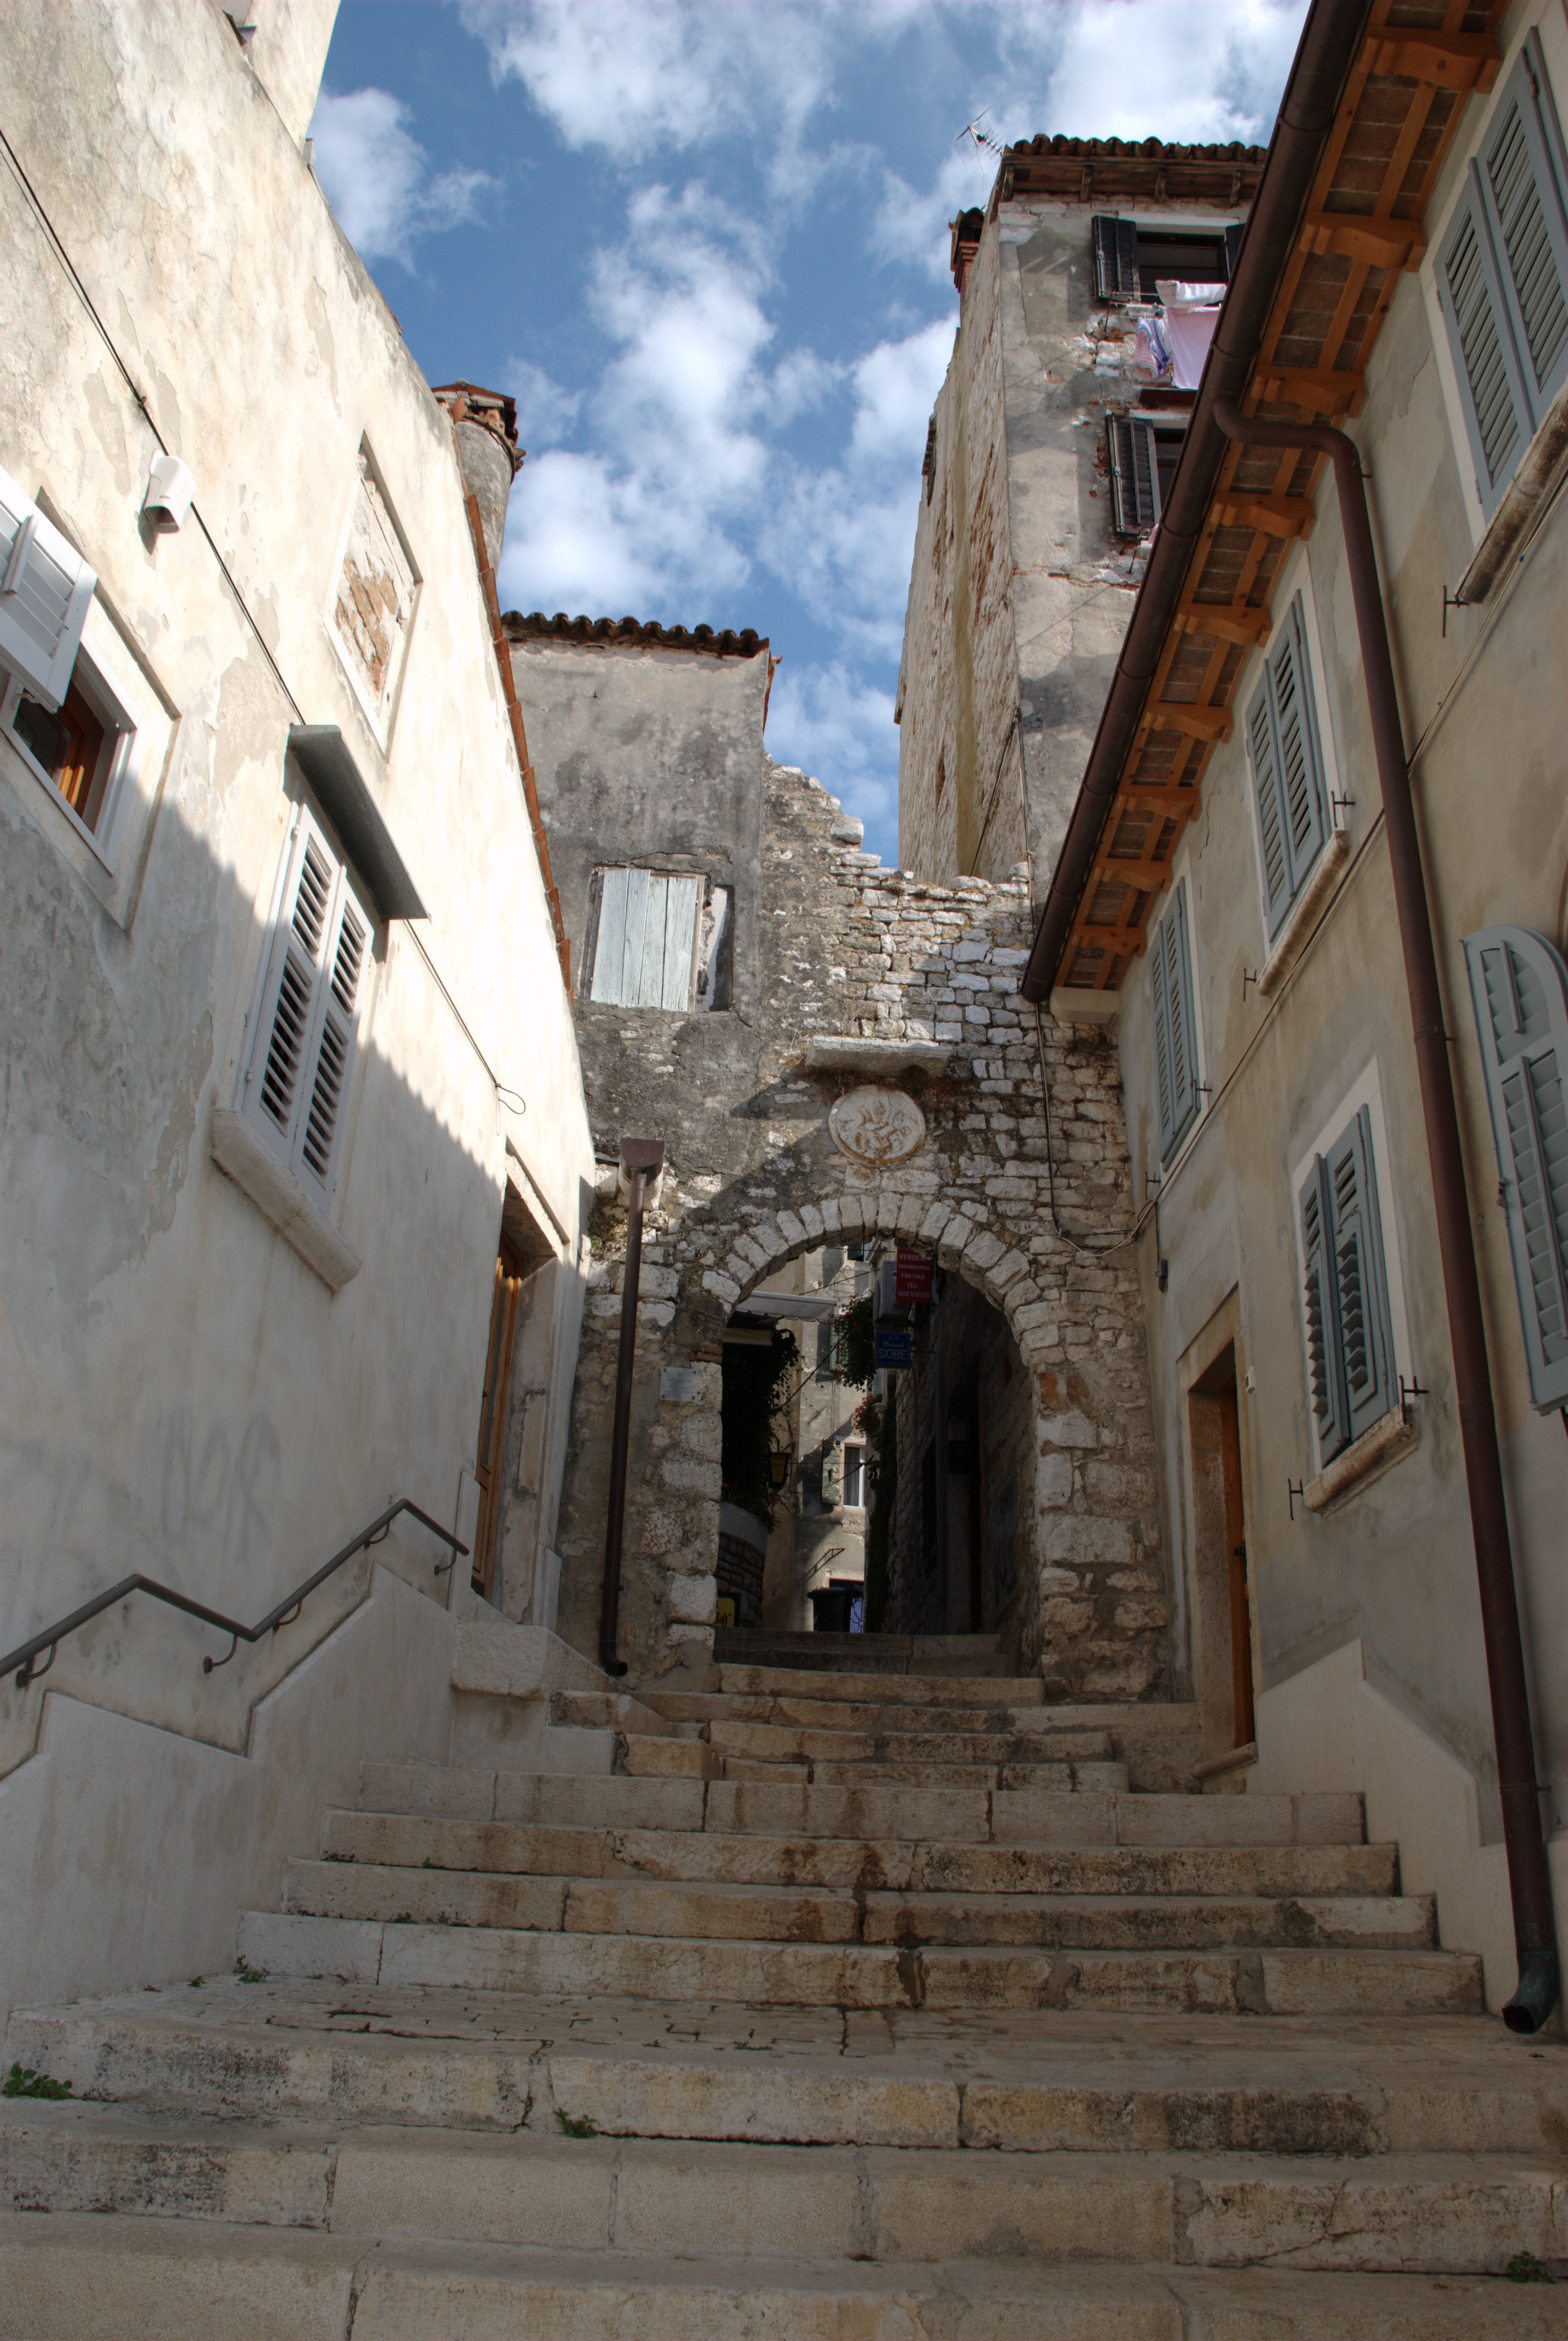
architecture, town, building, city, cityscape, europe, facade, church, cathedral, nikon, place of worship, cool image, croatia, monastery, history, abigfave, d80, middle ages, istria, adriatic, nikond80, rovigno, rovinj, jadran, istra, blueribbonwinner, ancient history